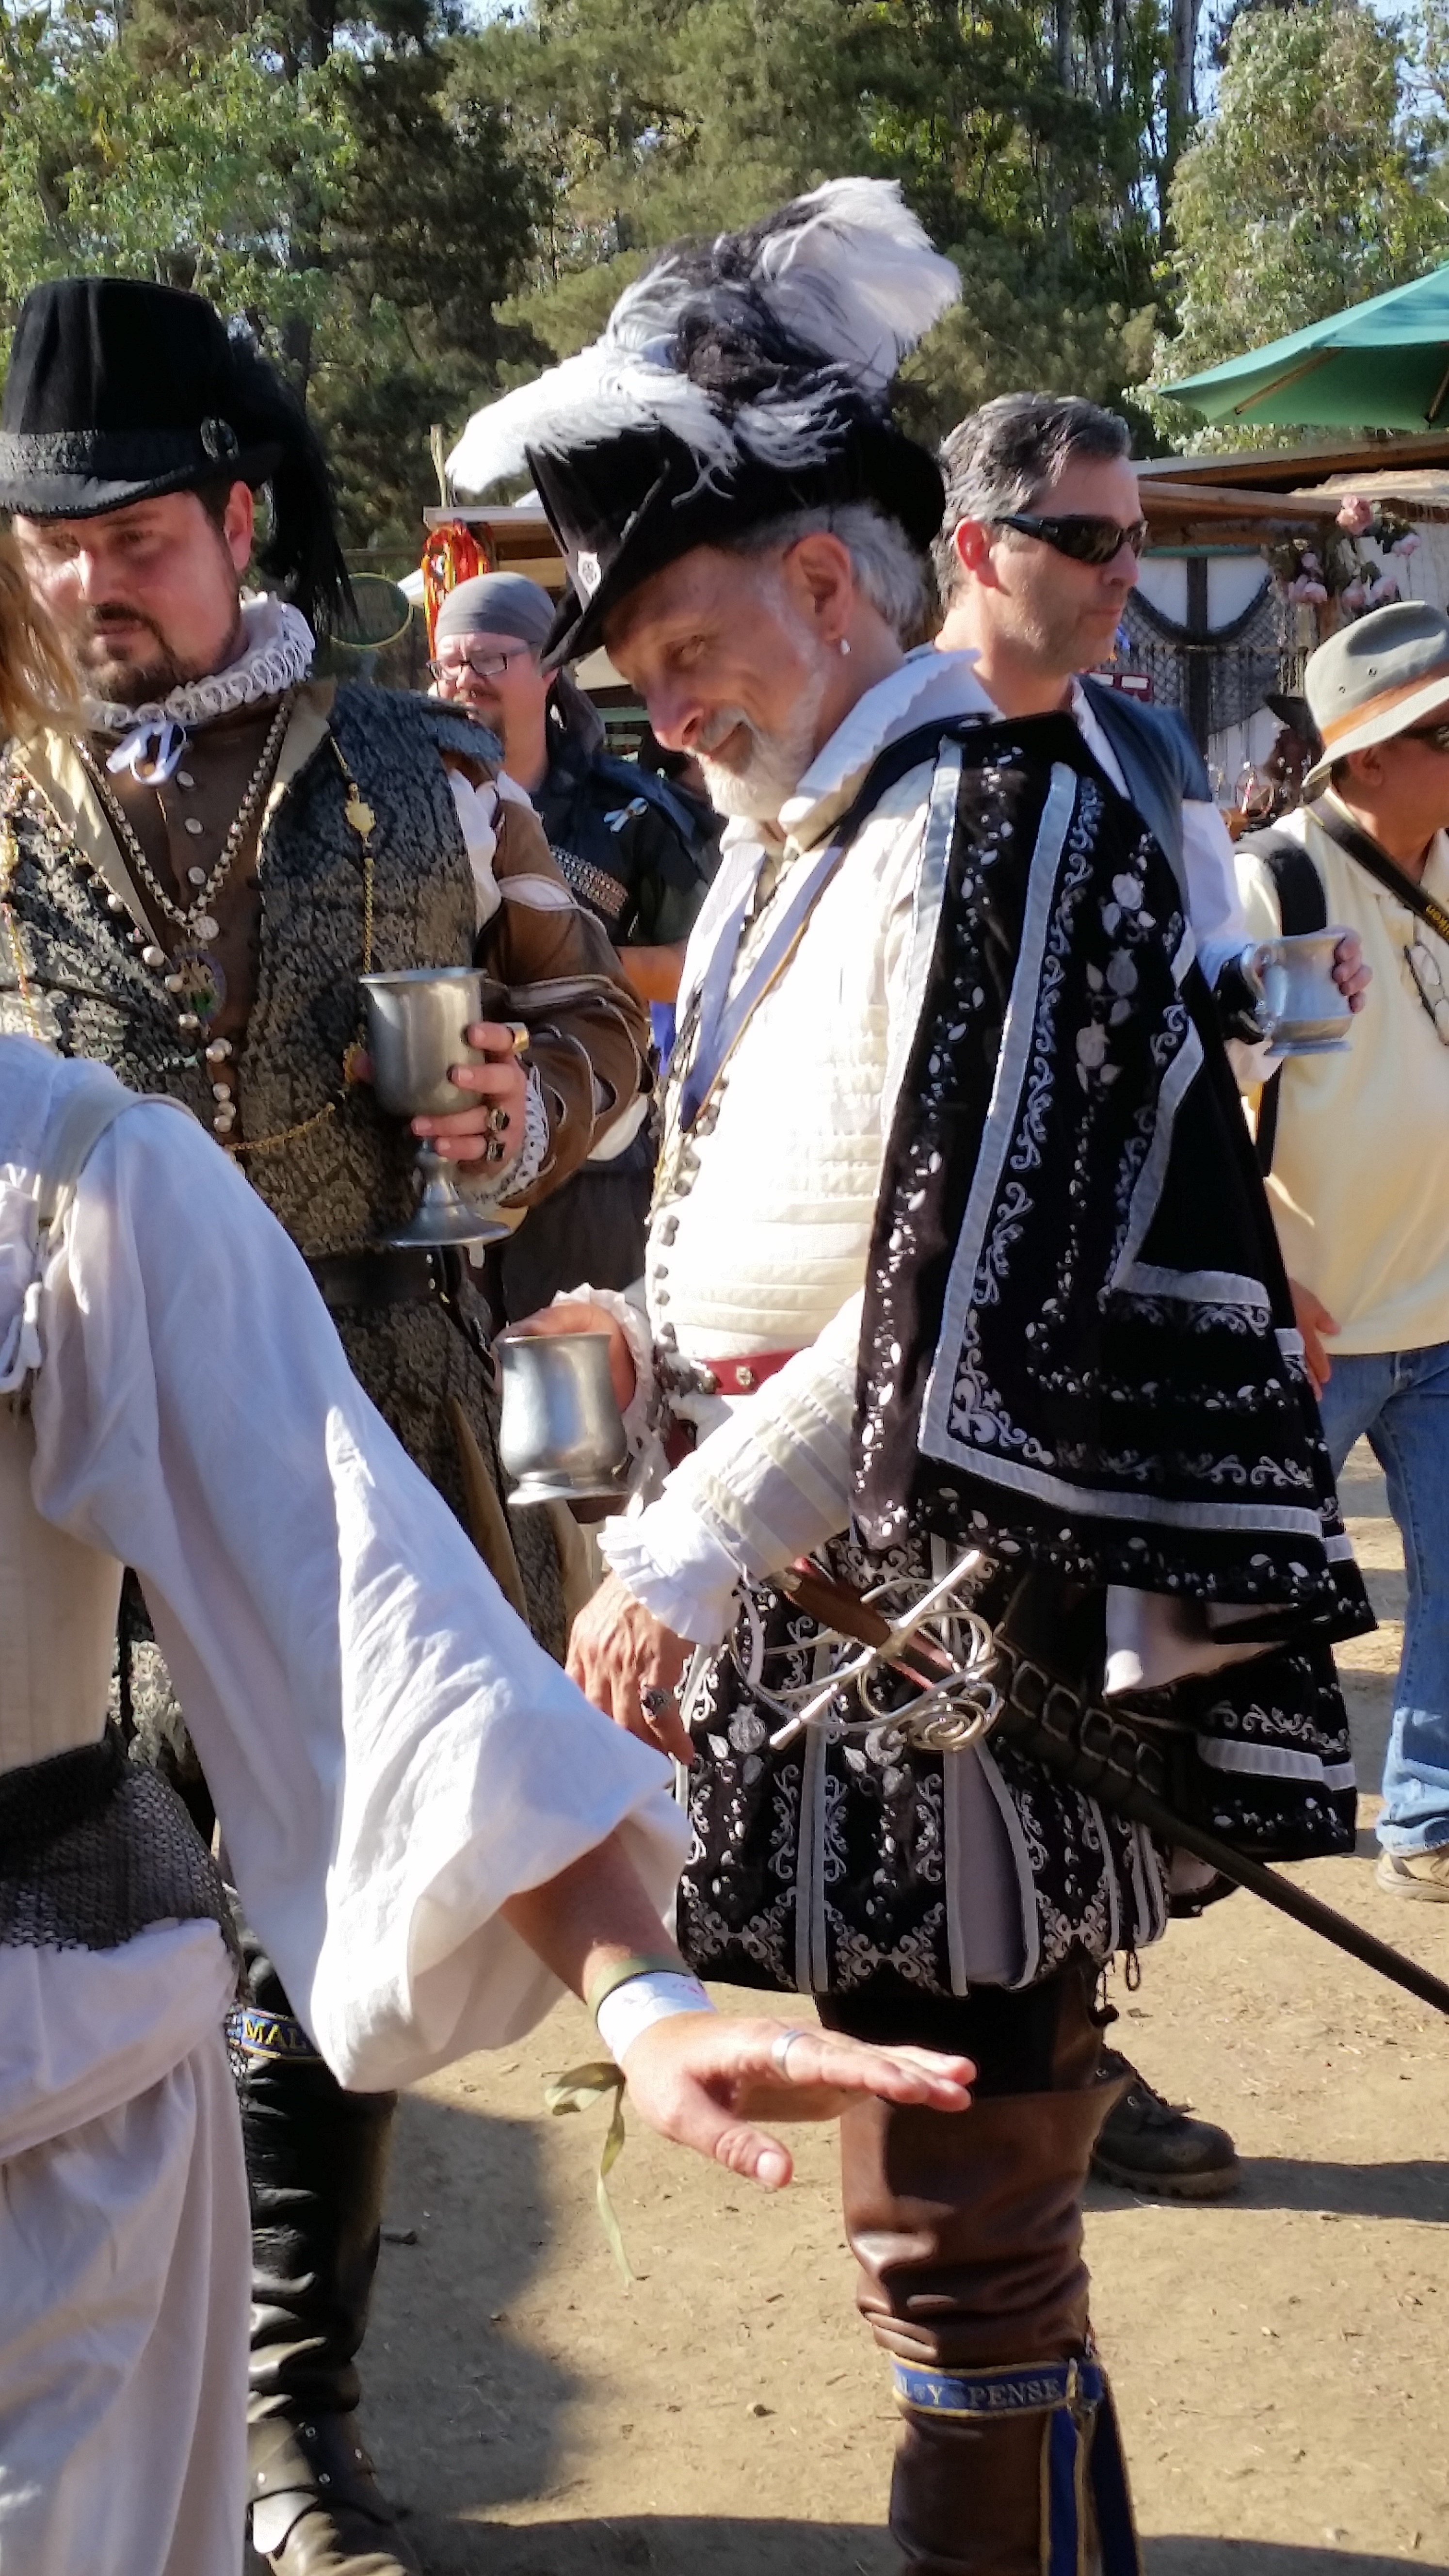
costume design, shoe, daytime, hat, dress, headgear, tree, event, sun hat, tradition, belt, boot, uniform, sunglasses, history, crowd, necklace, public event, festival, cap, eyewear, tourism, costume, middle ages, sandal, jewellery